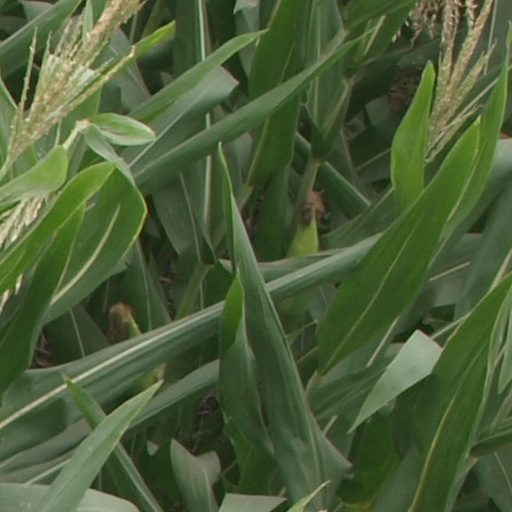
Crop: maize; corn